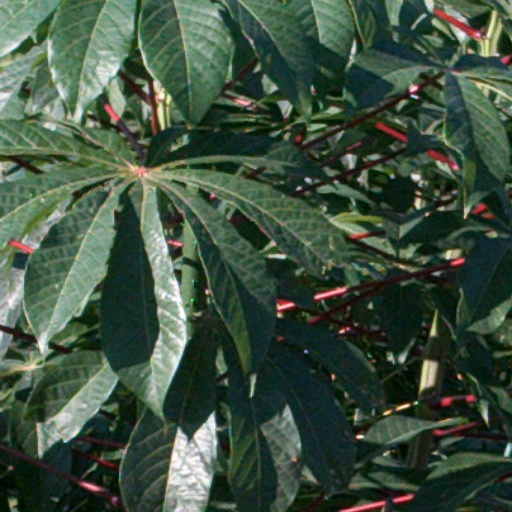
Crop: cassava